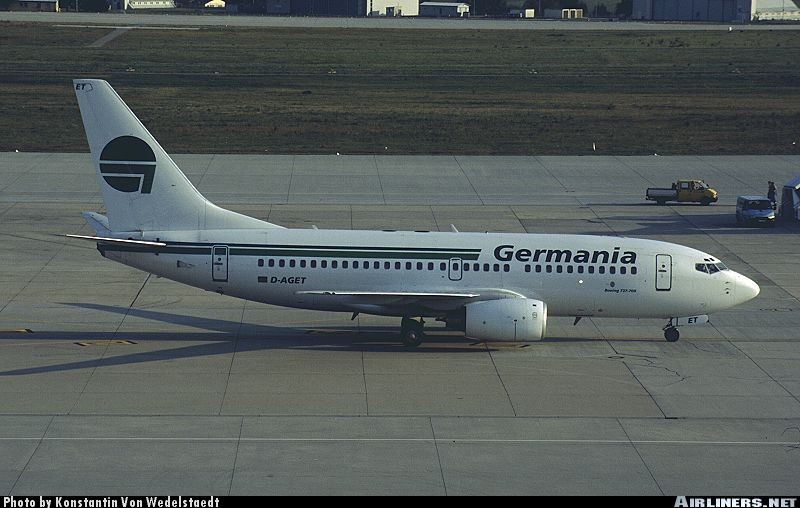
Vehicle type: Planes